Amir Reza Koohestani

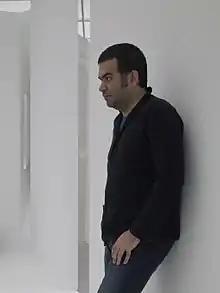
WKV -- Rauschen -- Amir Reza Koohestani, 2015. By tomislav medak, CC BY-SA 2.0

Amir Reza Koohestani (Persian:امیررضا کوهستانی; born on June 8, 1978) is an Iranian theatre maker who was born in Shiraz, Iran.